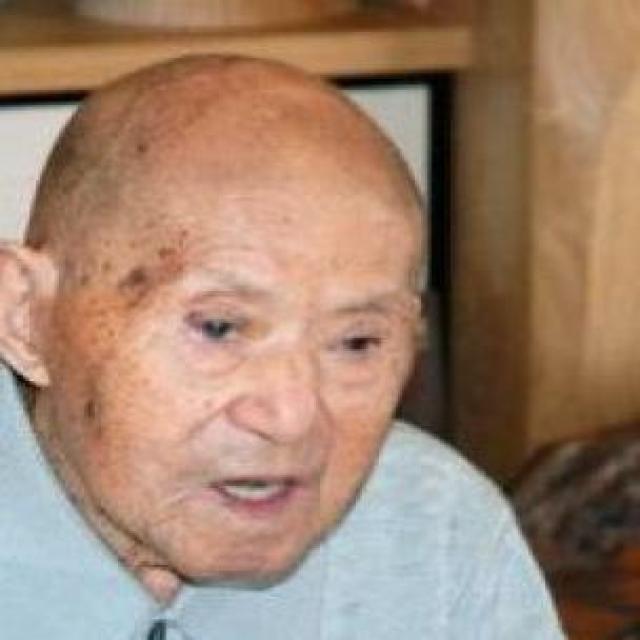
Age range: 65+